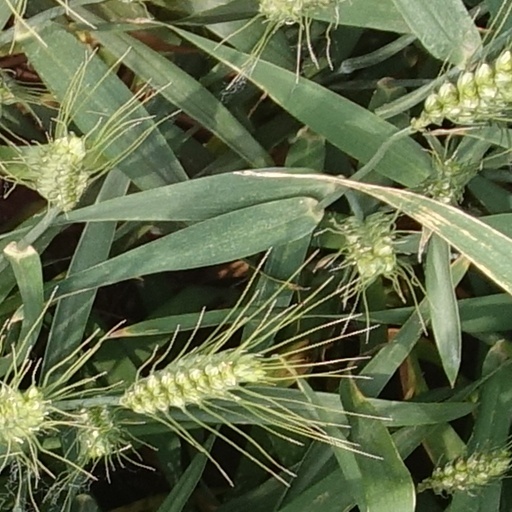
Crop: wheat